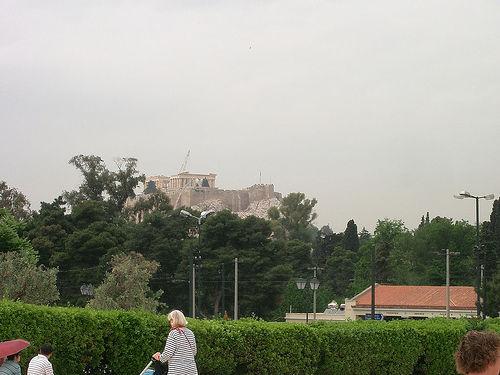
Weather: cloudy or overcast